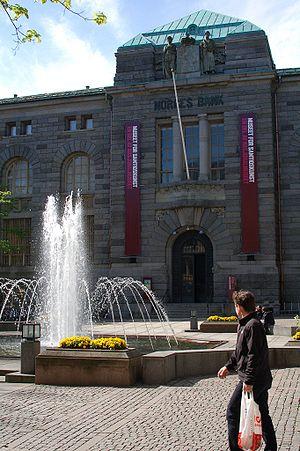
La Banque centrale de Norvège est la banque centrale du royaume de Norvège. Elle fut créée en le 14 juin 1816 et gère la couronne norvégienne.